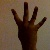
The image shows a hand gesture representing the number 4 in Indian Sign Language.